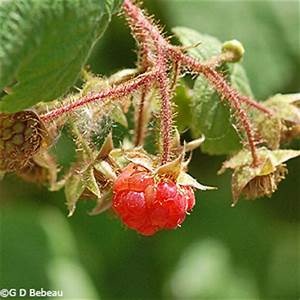
Label: raspberry